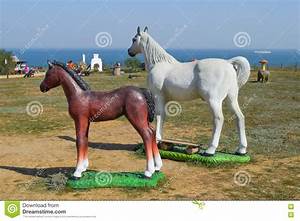
Label: horse